Mickey Moore

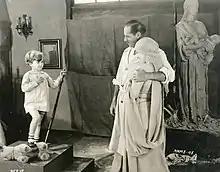
Mickey Moore, Jack Holt and Mary Miles Minter in "All Soul's Eve" (1921)

Dennis Michael Sheffield was born in Vancouver, British Columbia, the son of Thomas William Sheffield, a British marine engineer, and his wife, Norah Moore Sheffield, an actress from Dublin. He and his brother Patrick were Hollywood silent film child actors. At the age of five he appeared in his first film under the stage name "Mickey Moore", chosen because their mother "decided that the boys should work under her maiden name of Moore." He appeared in two dozen films, including "The Dramatic Life of Abraham Lincoln" (1924) and "The King of Kings" (1927), until 1927 when he was 13.